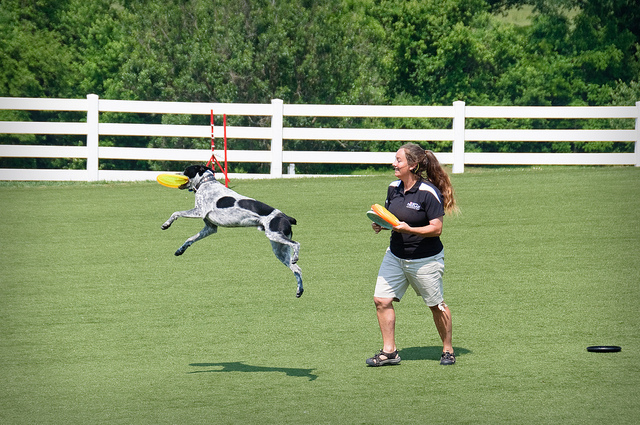
user: Given an image and a question. Answer the question in a short answer. Question: What is the woman teaching the dog to do? Short Answer:
assistant: catch